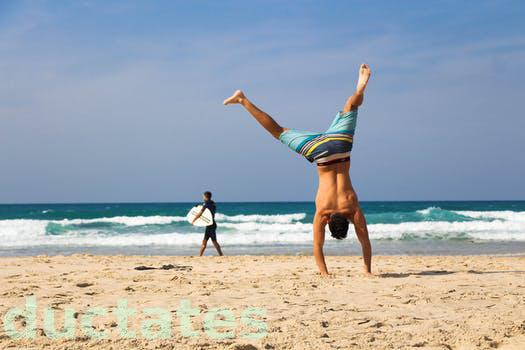
Label: Watermark